Scouting

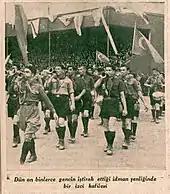
Parade of scouts during national celebrations in Turkey in 1937

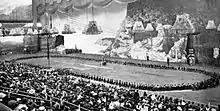
At the First World Jamboree in August 1920, 500 Wolf Cubs perform a Grand Howl in the arena at Olympia, London

Baden-Powell's Boy Scouts Association held Scoutmaster training camps in London and Yorkshire in 1910 and 1911. Leader training was delayed by World War I. The Boy Scouts Association acquired Gilwell Park near London in 1919 as an adult training site and Scout campsite and held its first Wood Badge training there in 1919. The Wood Badge was copied in many other national scout organizations. Baden-Powell also wrote "Aids to Scoutmastership" to help Scout leaders.